Roland W. Reed

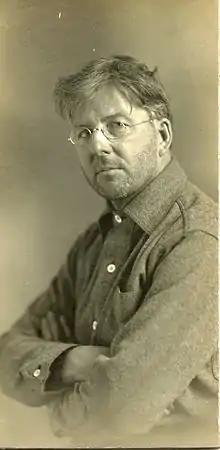
Roland Reed

Roland (Royal Jr.) W. Reed (June 22, 1864 – December 14, 1934), an American artist and photographer, was part of an early 20th century group of photographers of Native Americans known as "pictorialists".